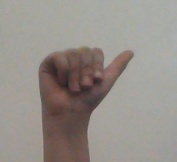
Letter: dhad